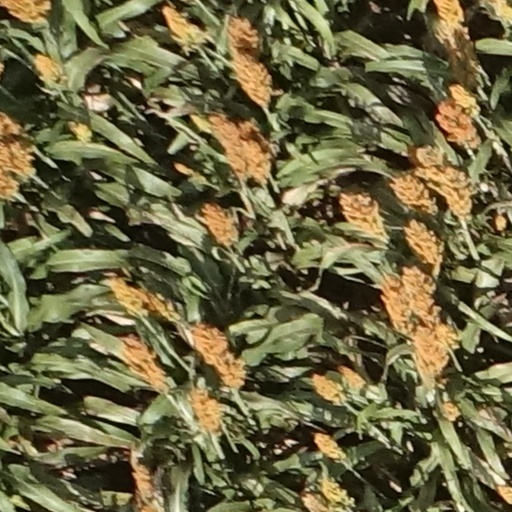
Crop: sorghum